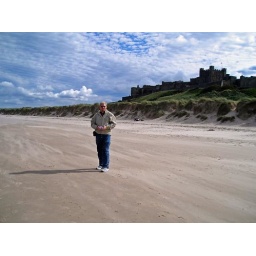
Bamburgh beach with Bamburgh castle in the background.